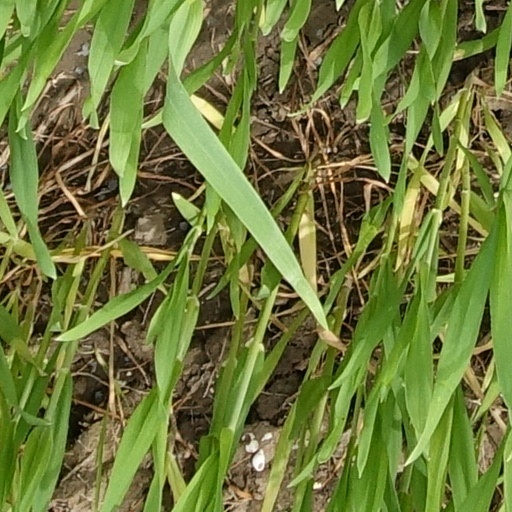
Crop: wheat